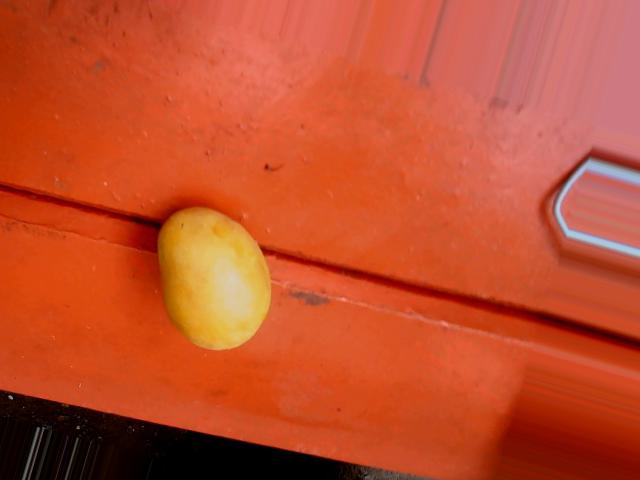
Label: Ripe_Mango